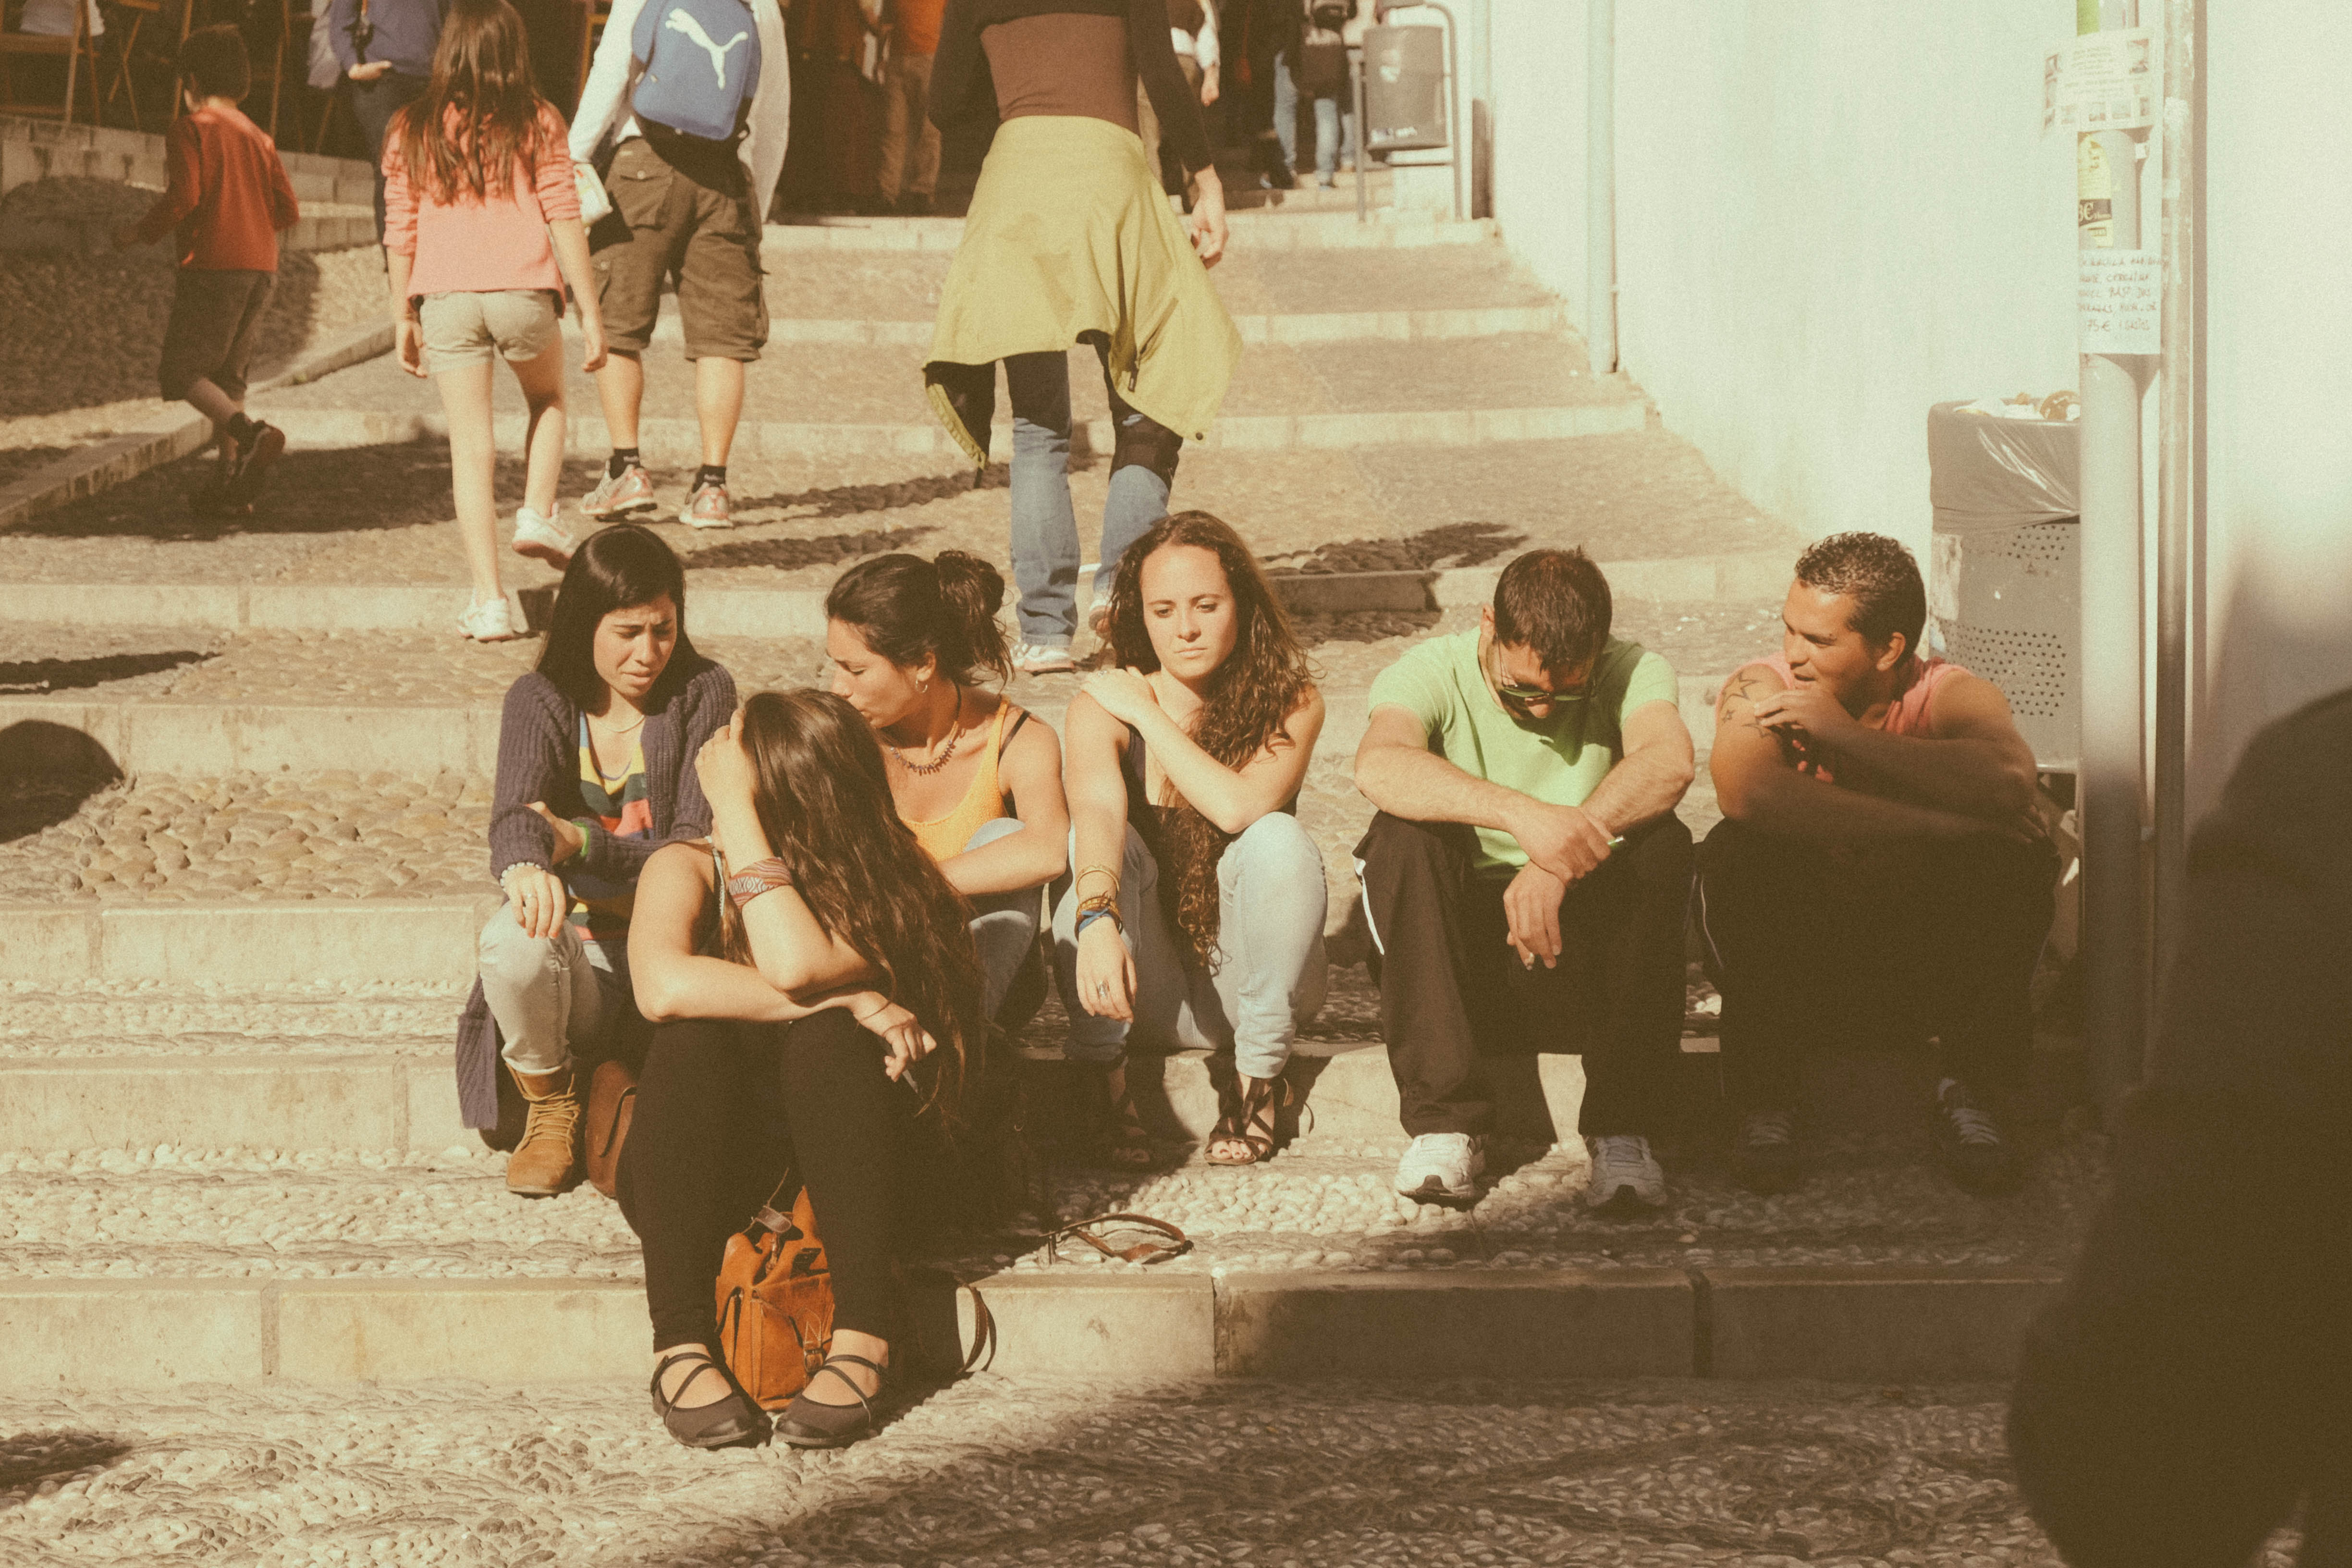
people, street, photography, urban, fashion, photograph, snapshot, andalusia, image, granada